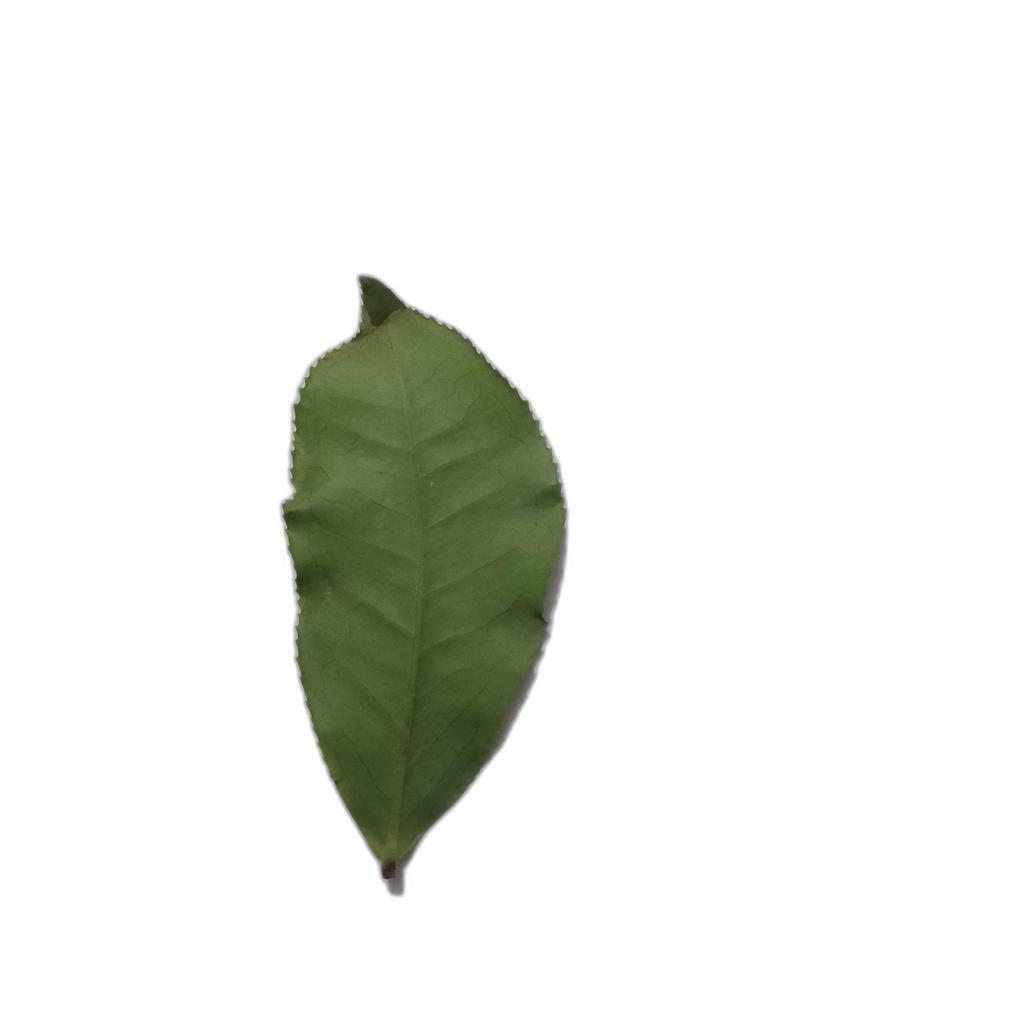
Label: Healthy